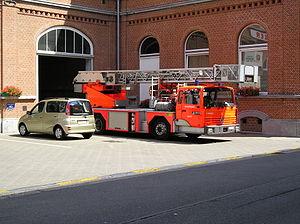
Les sapeurs-pompiers de Belgique, sont l'une des trois branches de la sécurité civile belge. Ils assurent les missions d'urgence en cas d'incendie, d'accident, de catastrophe etc., mais aussi les missions d'aide médicale urgente.
La zone de secours Flandre Orientale Centre, en néerlandais Hulpverleningszone Oost-Vlaanderen Centrum, est l'une des 34 zones de secours de Belgique et l'une des six zones de la province de Flandre-Orientale.
La Flandre-Orientale est une province de Belgique située en Région flamande.